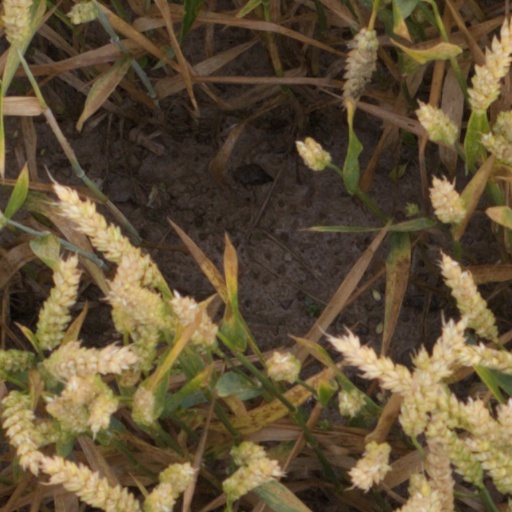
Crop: wheat